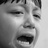
Emotion: sad